Chris Turner (speedway rider)

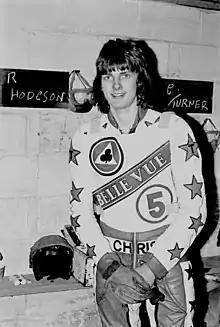

Christopher Turner (born 28 May 1958) is a former motorcycle speedway rider from England.